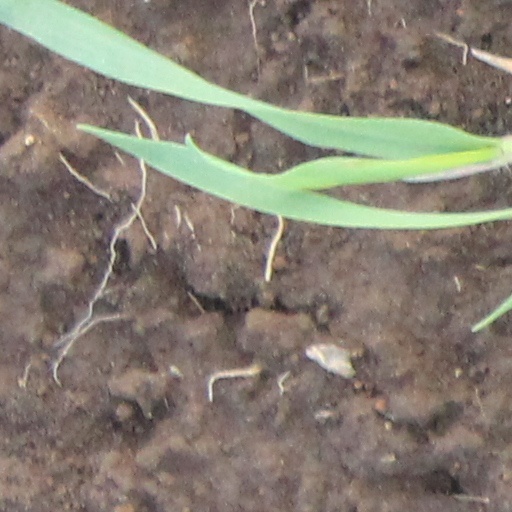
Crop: wheat